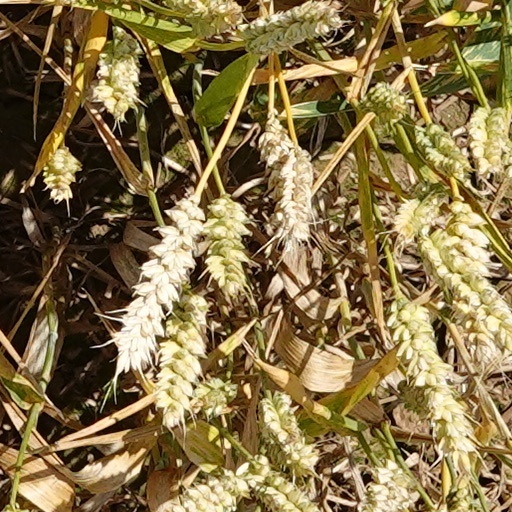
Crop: wheat